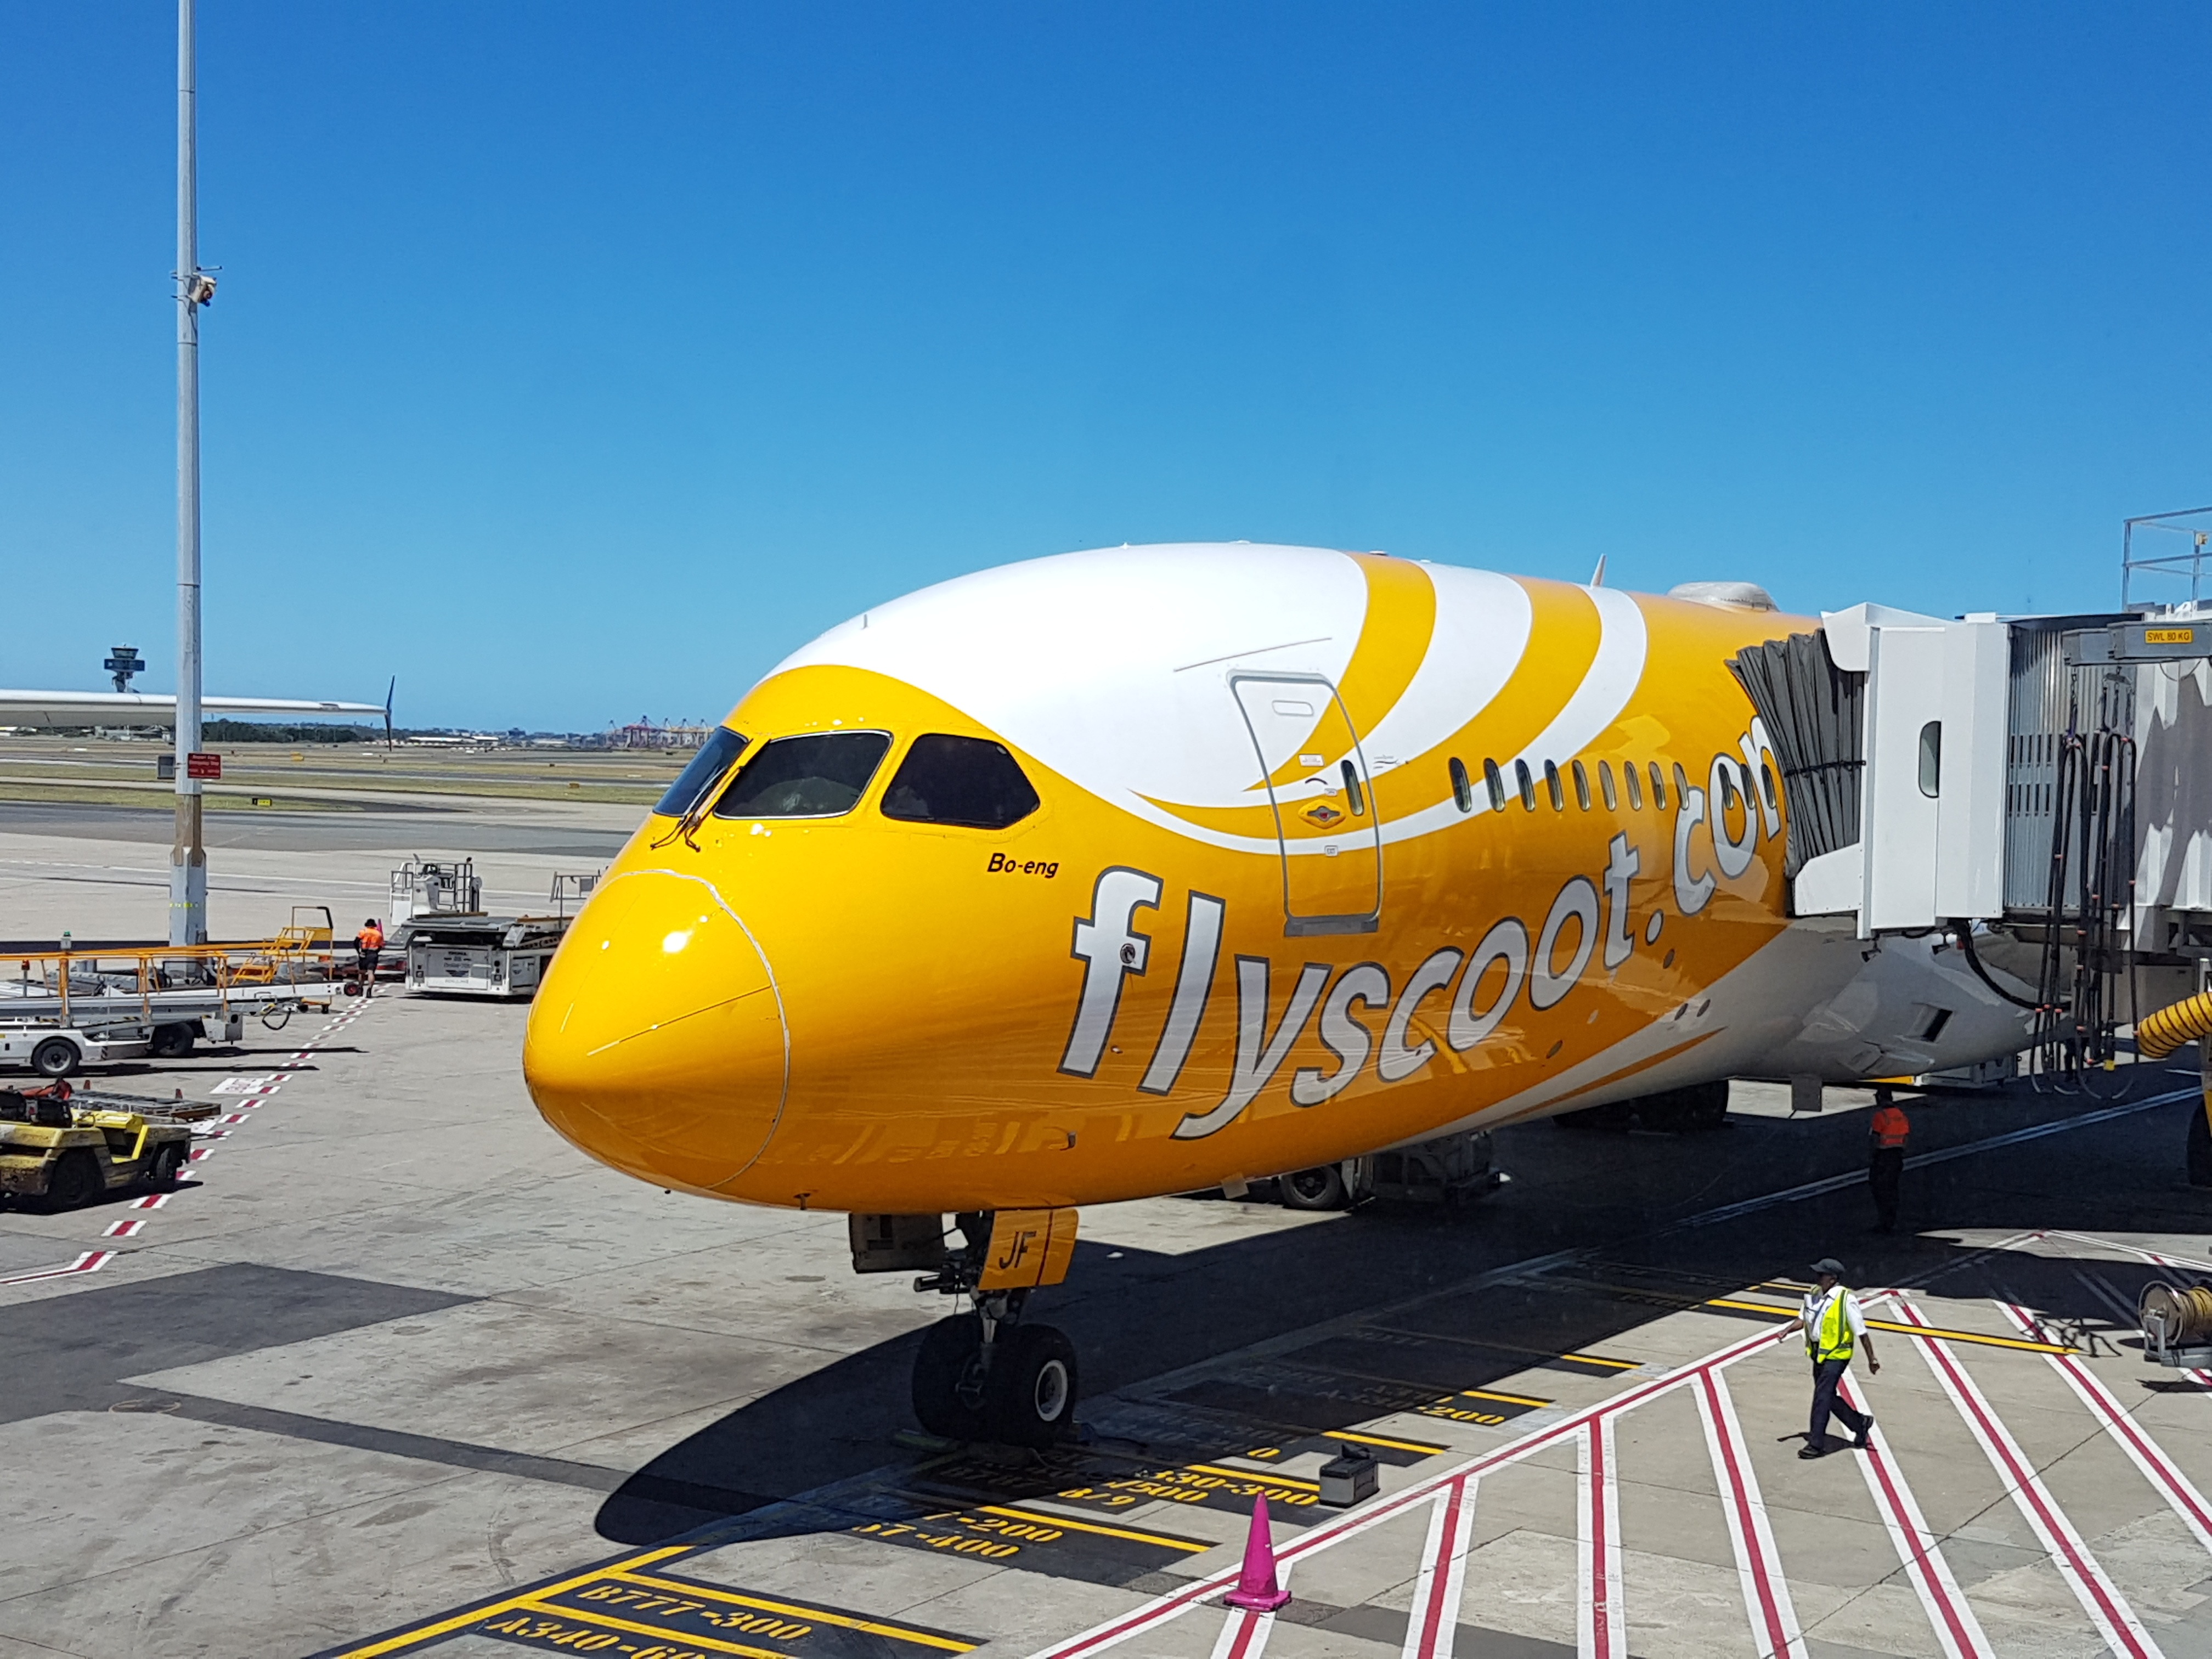
airport, airplane, aircraft, vehicle, airline, aviation, flight, aeroplane, boarding, airliner, airbus, boeing, jet aircraft, air travel, boeing 737, atmosphere of earth, wide body aircraft, narrow body aircraft, flyscoot